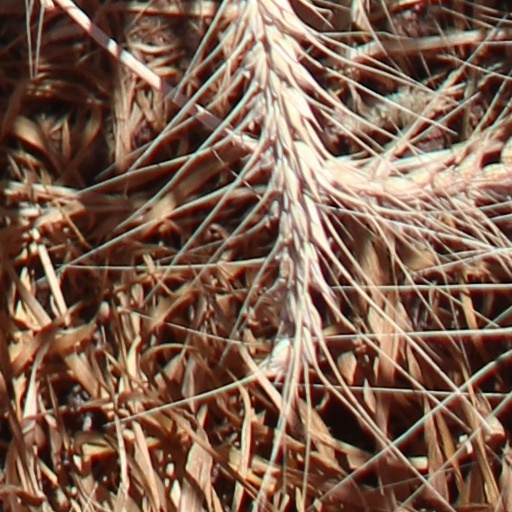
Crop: wheat